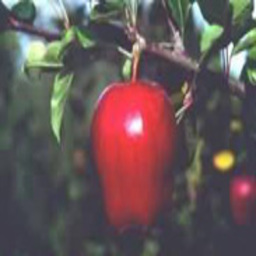
Label: Apple